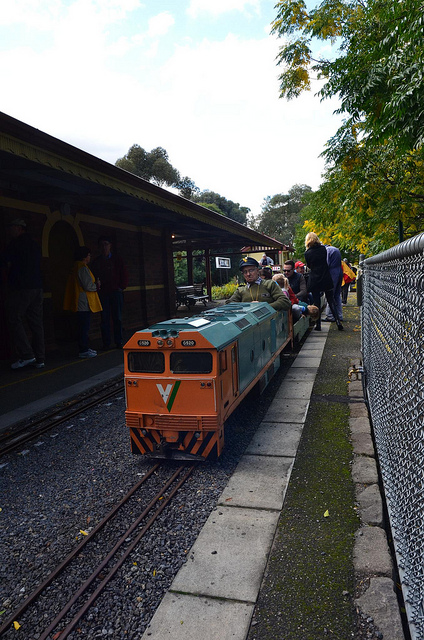
an oranfe and blue train is coming down some tracks

A small train that allows people to sit on it.

A small train sitting next to a train station.

A small train that is a ride at a tourist attraction

a train on a track near a fence